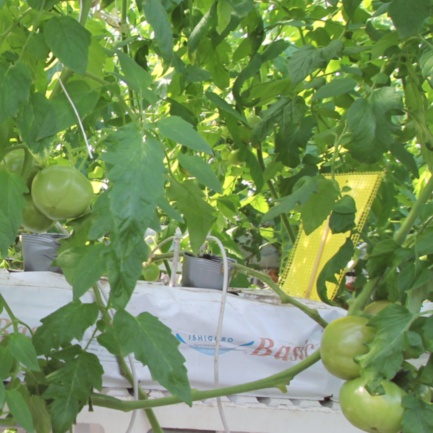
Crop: tomato